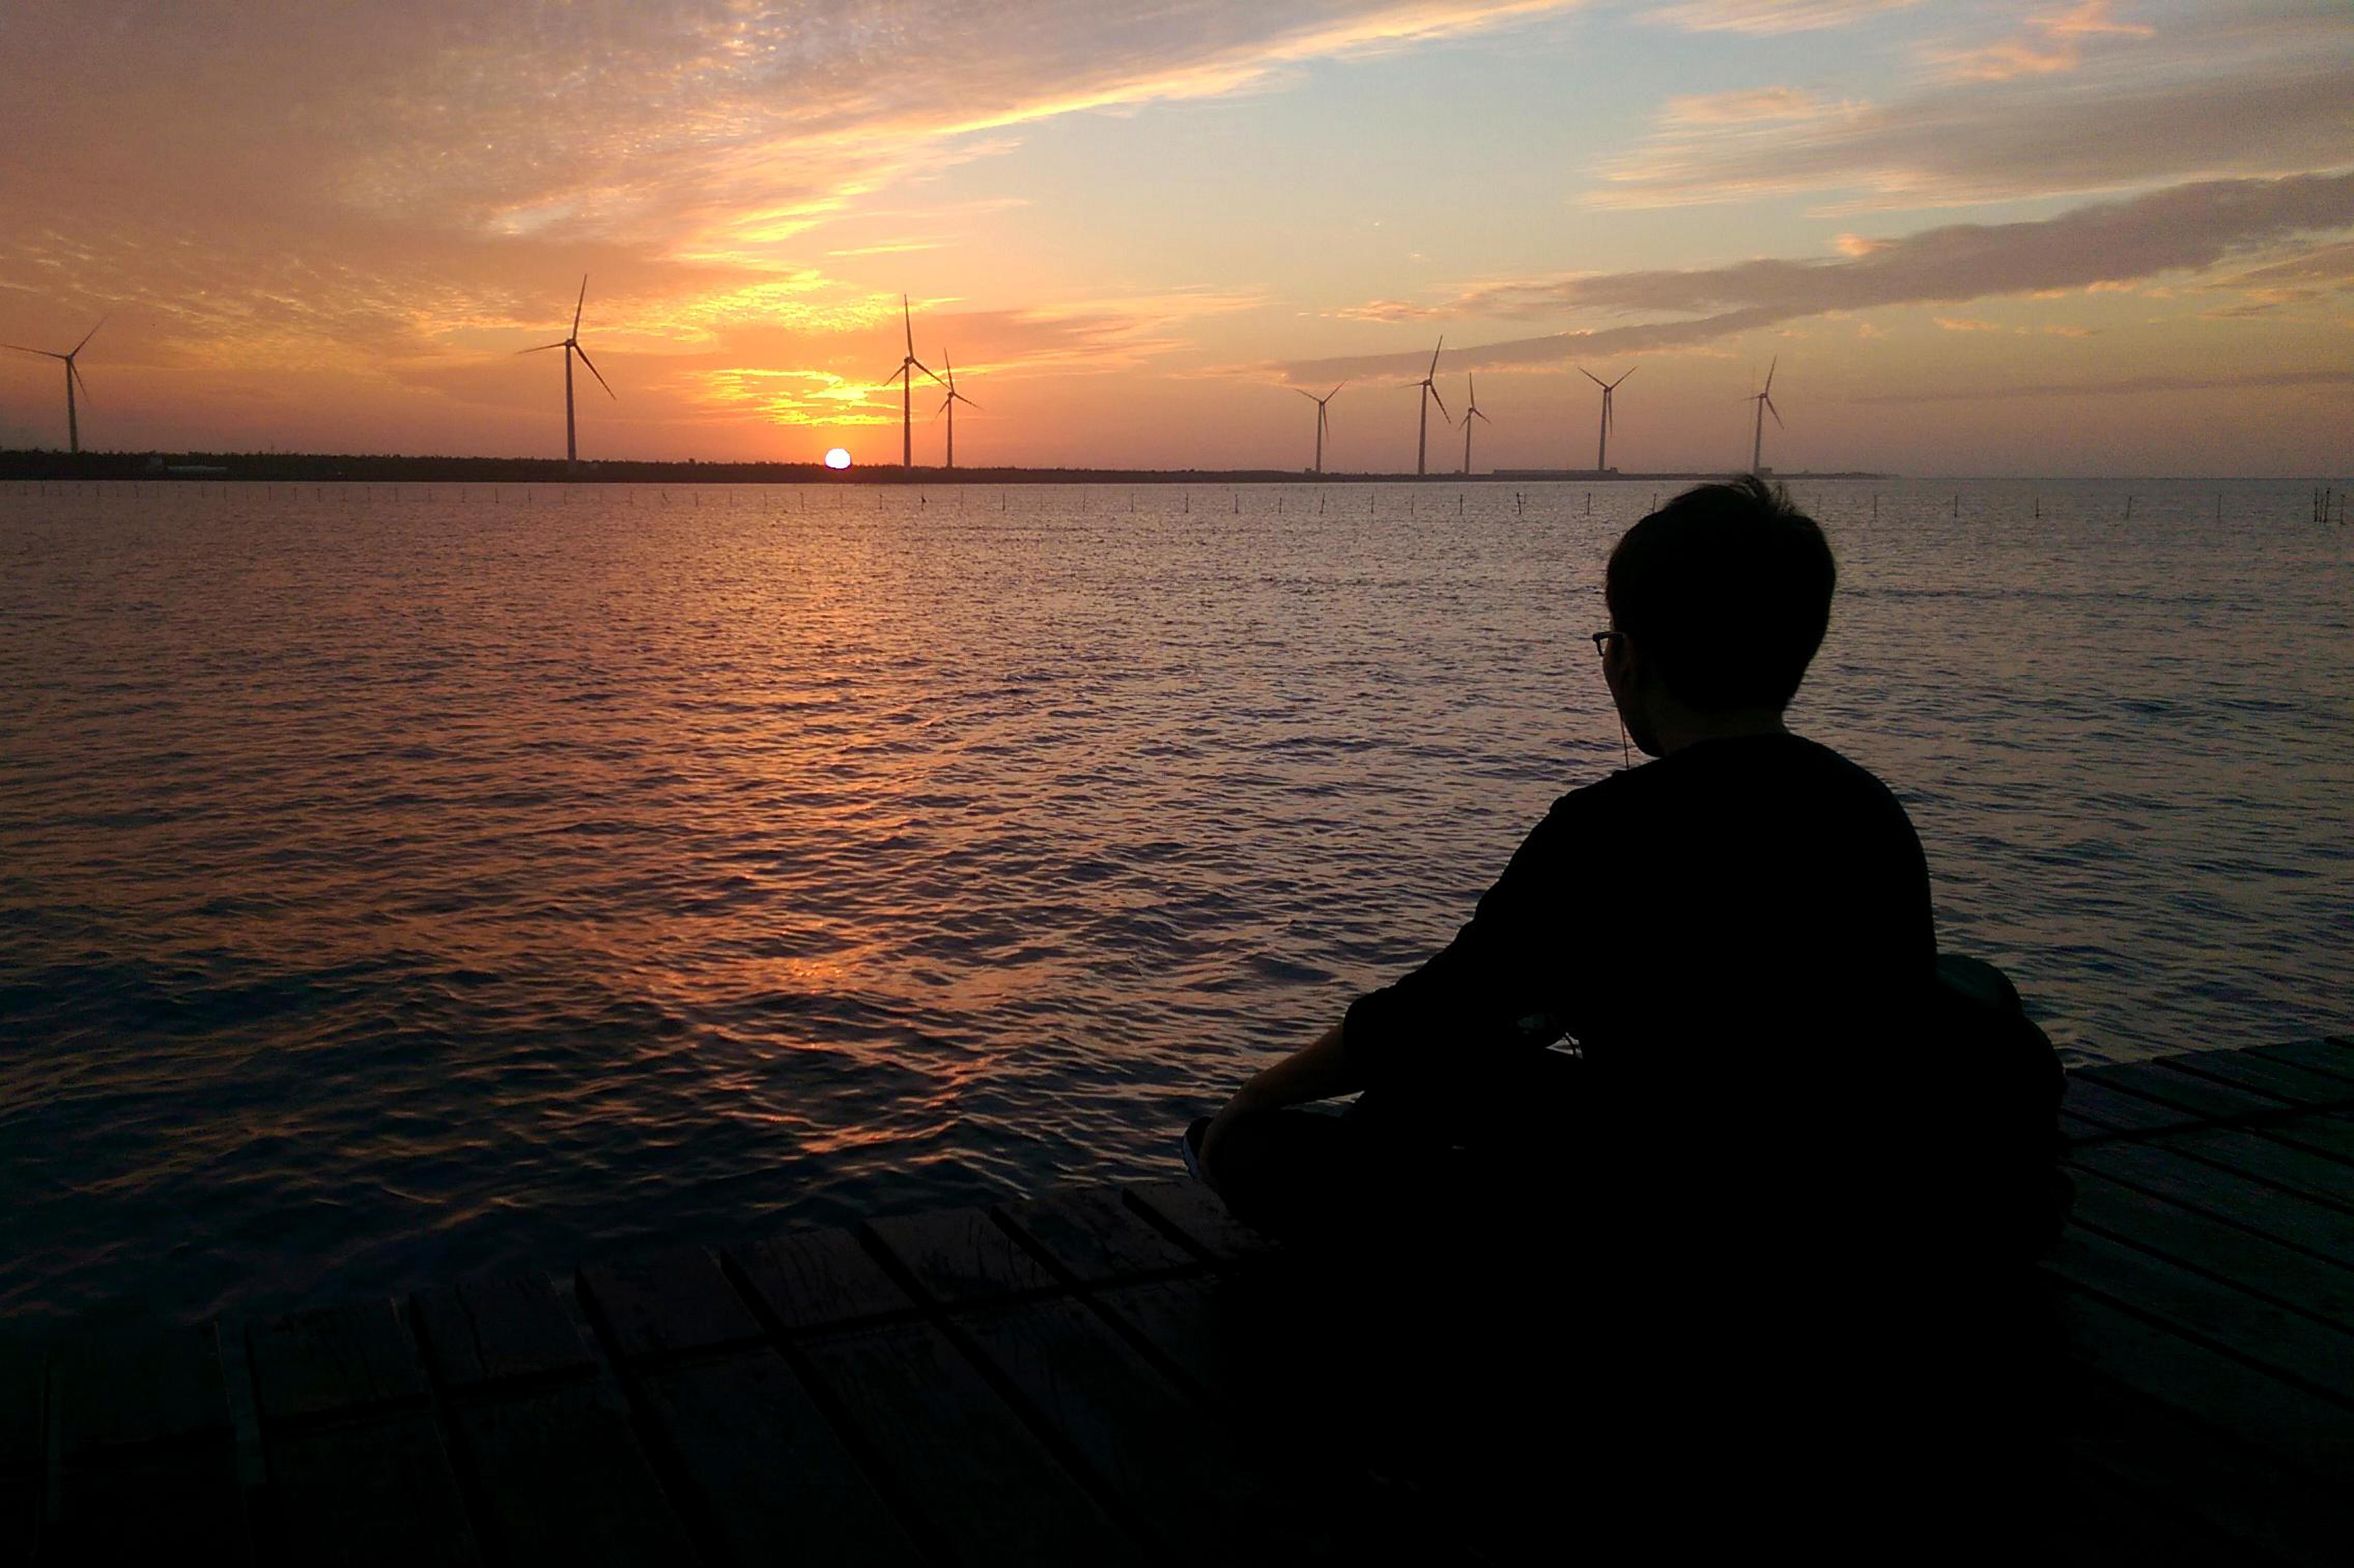
sun, sunset, sea, seaside, wetland, alone, lonely, meditation, taichung, taiwan, sky, horizon, water, evening, ocean, afterglow, sunrise, cloud, dusk, calm, morning, sound, vacation, coast, photography, dawn, silhouette, wave, beach, reflection